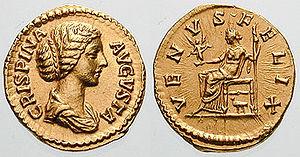
Vénus est la déesse de l'amour, de la séduction, de la beauté féminine dans la mythologie romaine. Elle a été assez tôt assimilée à la déesse grecque Aphrodite.